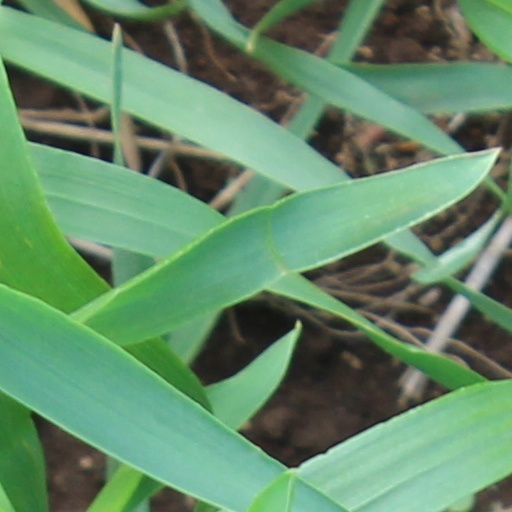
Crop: wheat